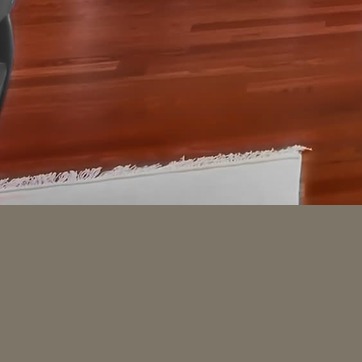
Material: carpet